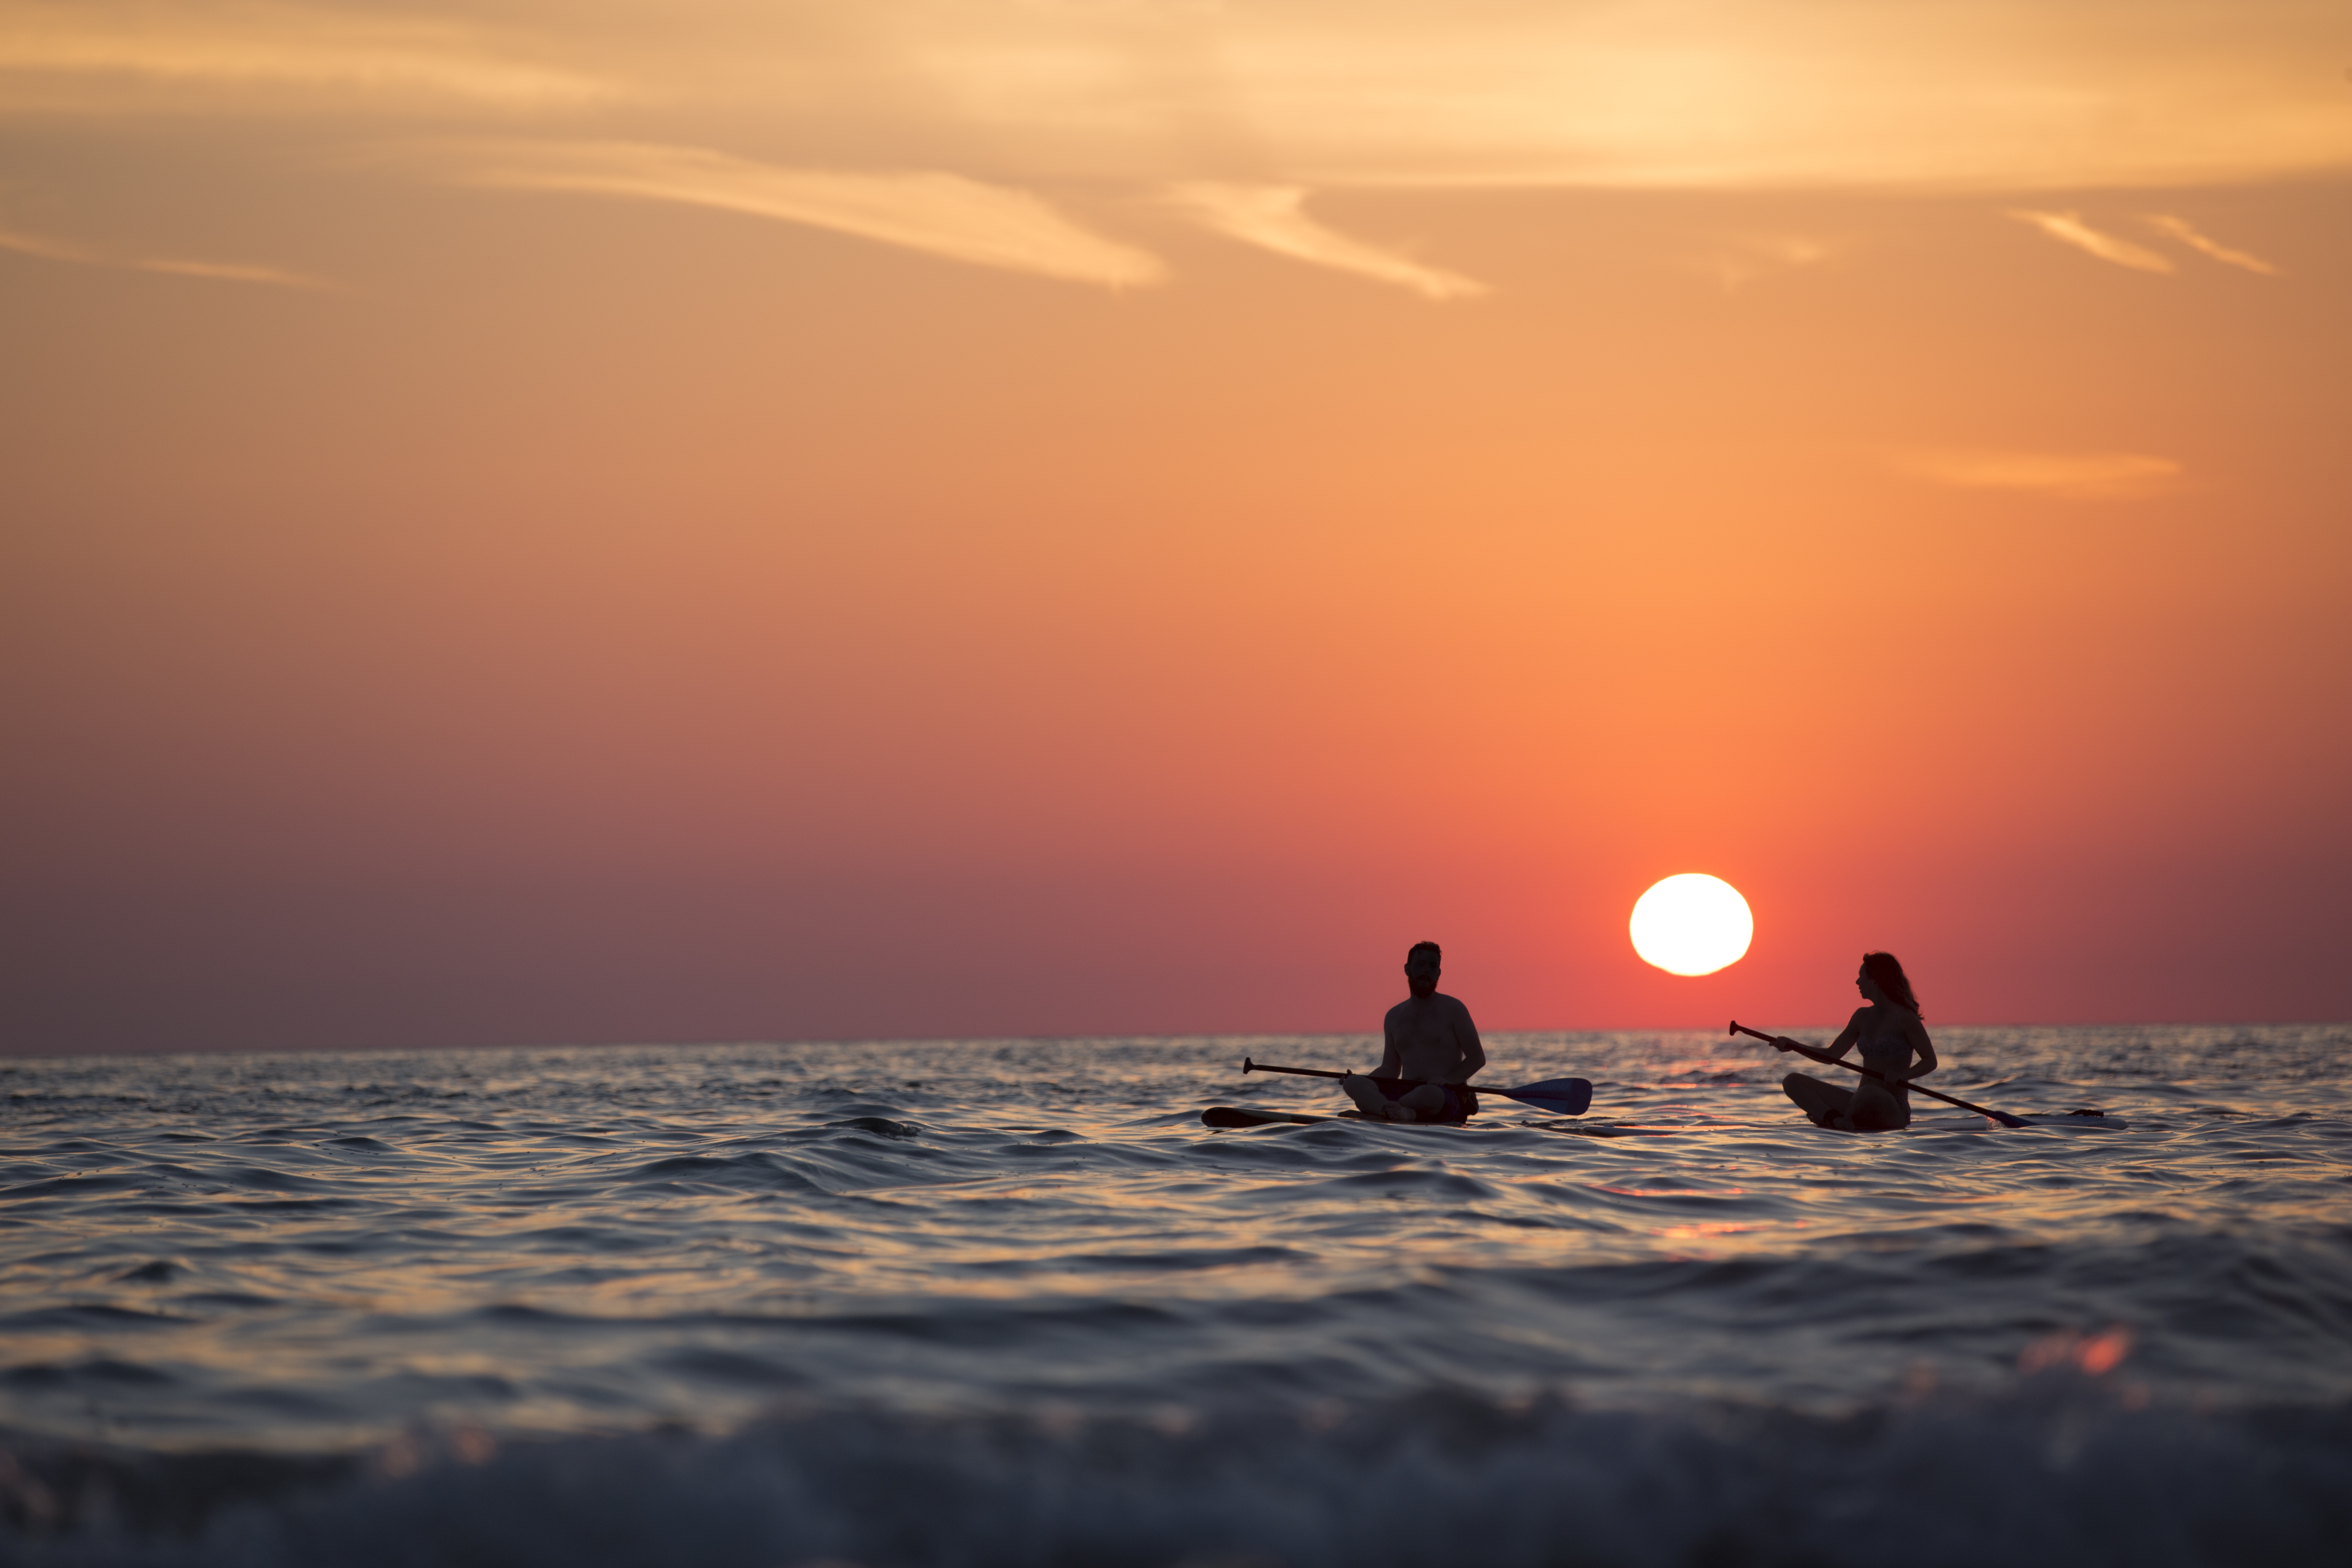
sky, horizon, sunset, water, sea, ocean, sunrise, calm, wave, evening, sun, cloud, afterglow, vacation, dusk, photography, beach, wind wave, coast, sound, leisure, dawn, vehicle